Gerhard Reinke's Wanderlust

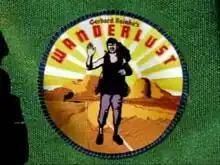

Gerhard Reinke's Wanderlust is a mockumentary television comedy that was originally broadcast on the American basic cable channel Comedy Central in six episodes from March 8, 2003, to April 12, 2003. It stars writer-comedian Josh Gardner as Gerhard Reinke, a German backpacker with an idiosyncratic style, as he travels around the world on a small budget.